Polly of the Follies

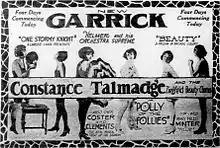
Newspaper advertisement

The film is a romantic comedy, focusing on the love triangle between Bob Jones, Alysia Potter and Polly Meachum. Originally engaged, Bob and Alysia elope to Bowling Green, Connecticut, where they meet Silas Meachum, a campaigner against motion pictures, and his daughter, Polly. The eloping couple’s family arrive, chasing them, and persuade them to wait to get married. Polly goes to New York to join the Ziegfeld Follies, but is ultimately replaced by Alysia. As Bob consoles Polly, Alysia breaks off the engagement, and Bob and Polly may now marry.